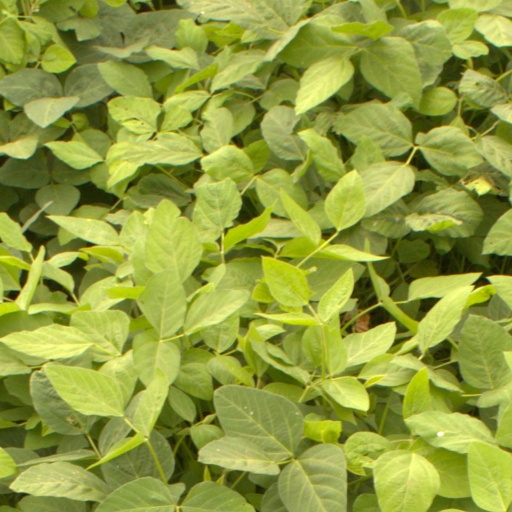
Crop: soybean